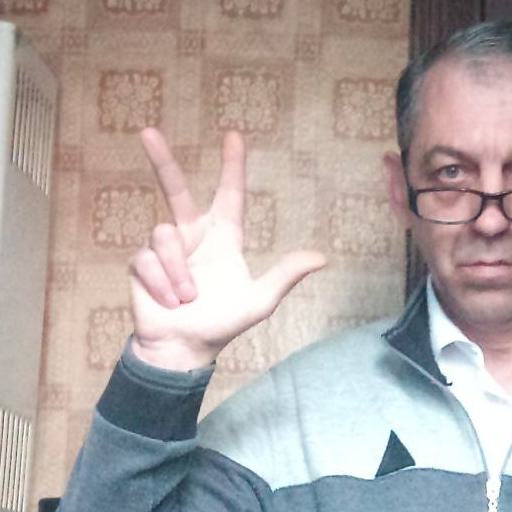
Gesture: three2